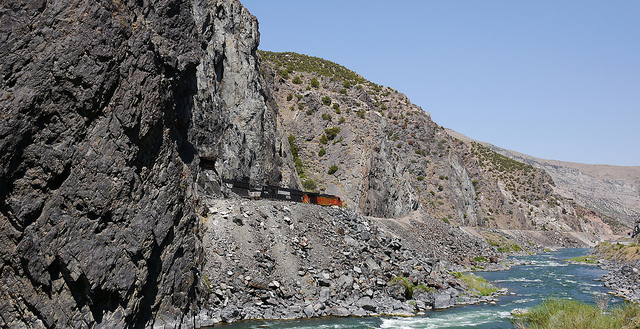
A train passing by a rocky area next to a river.